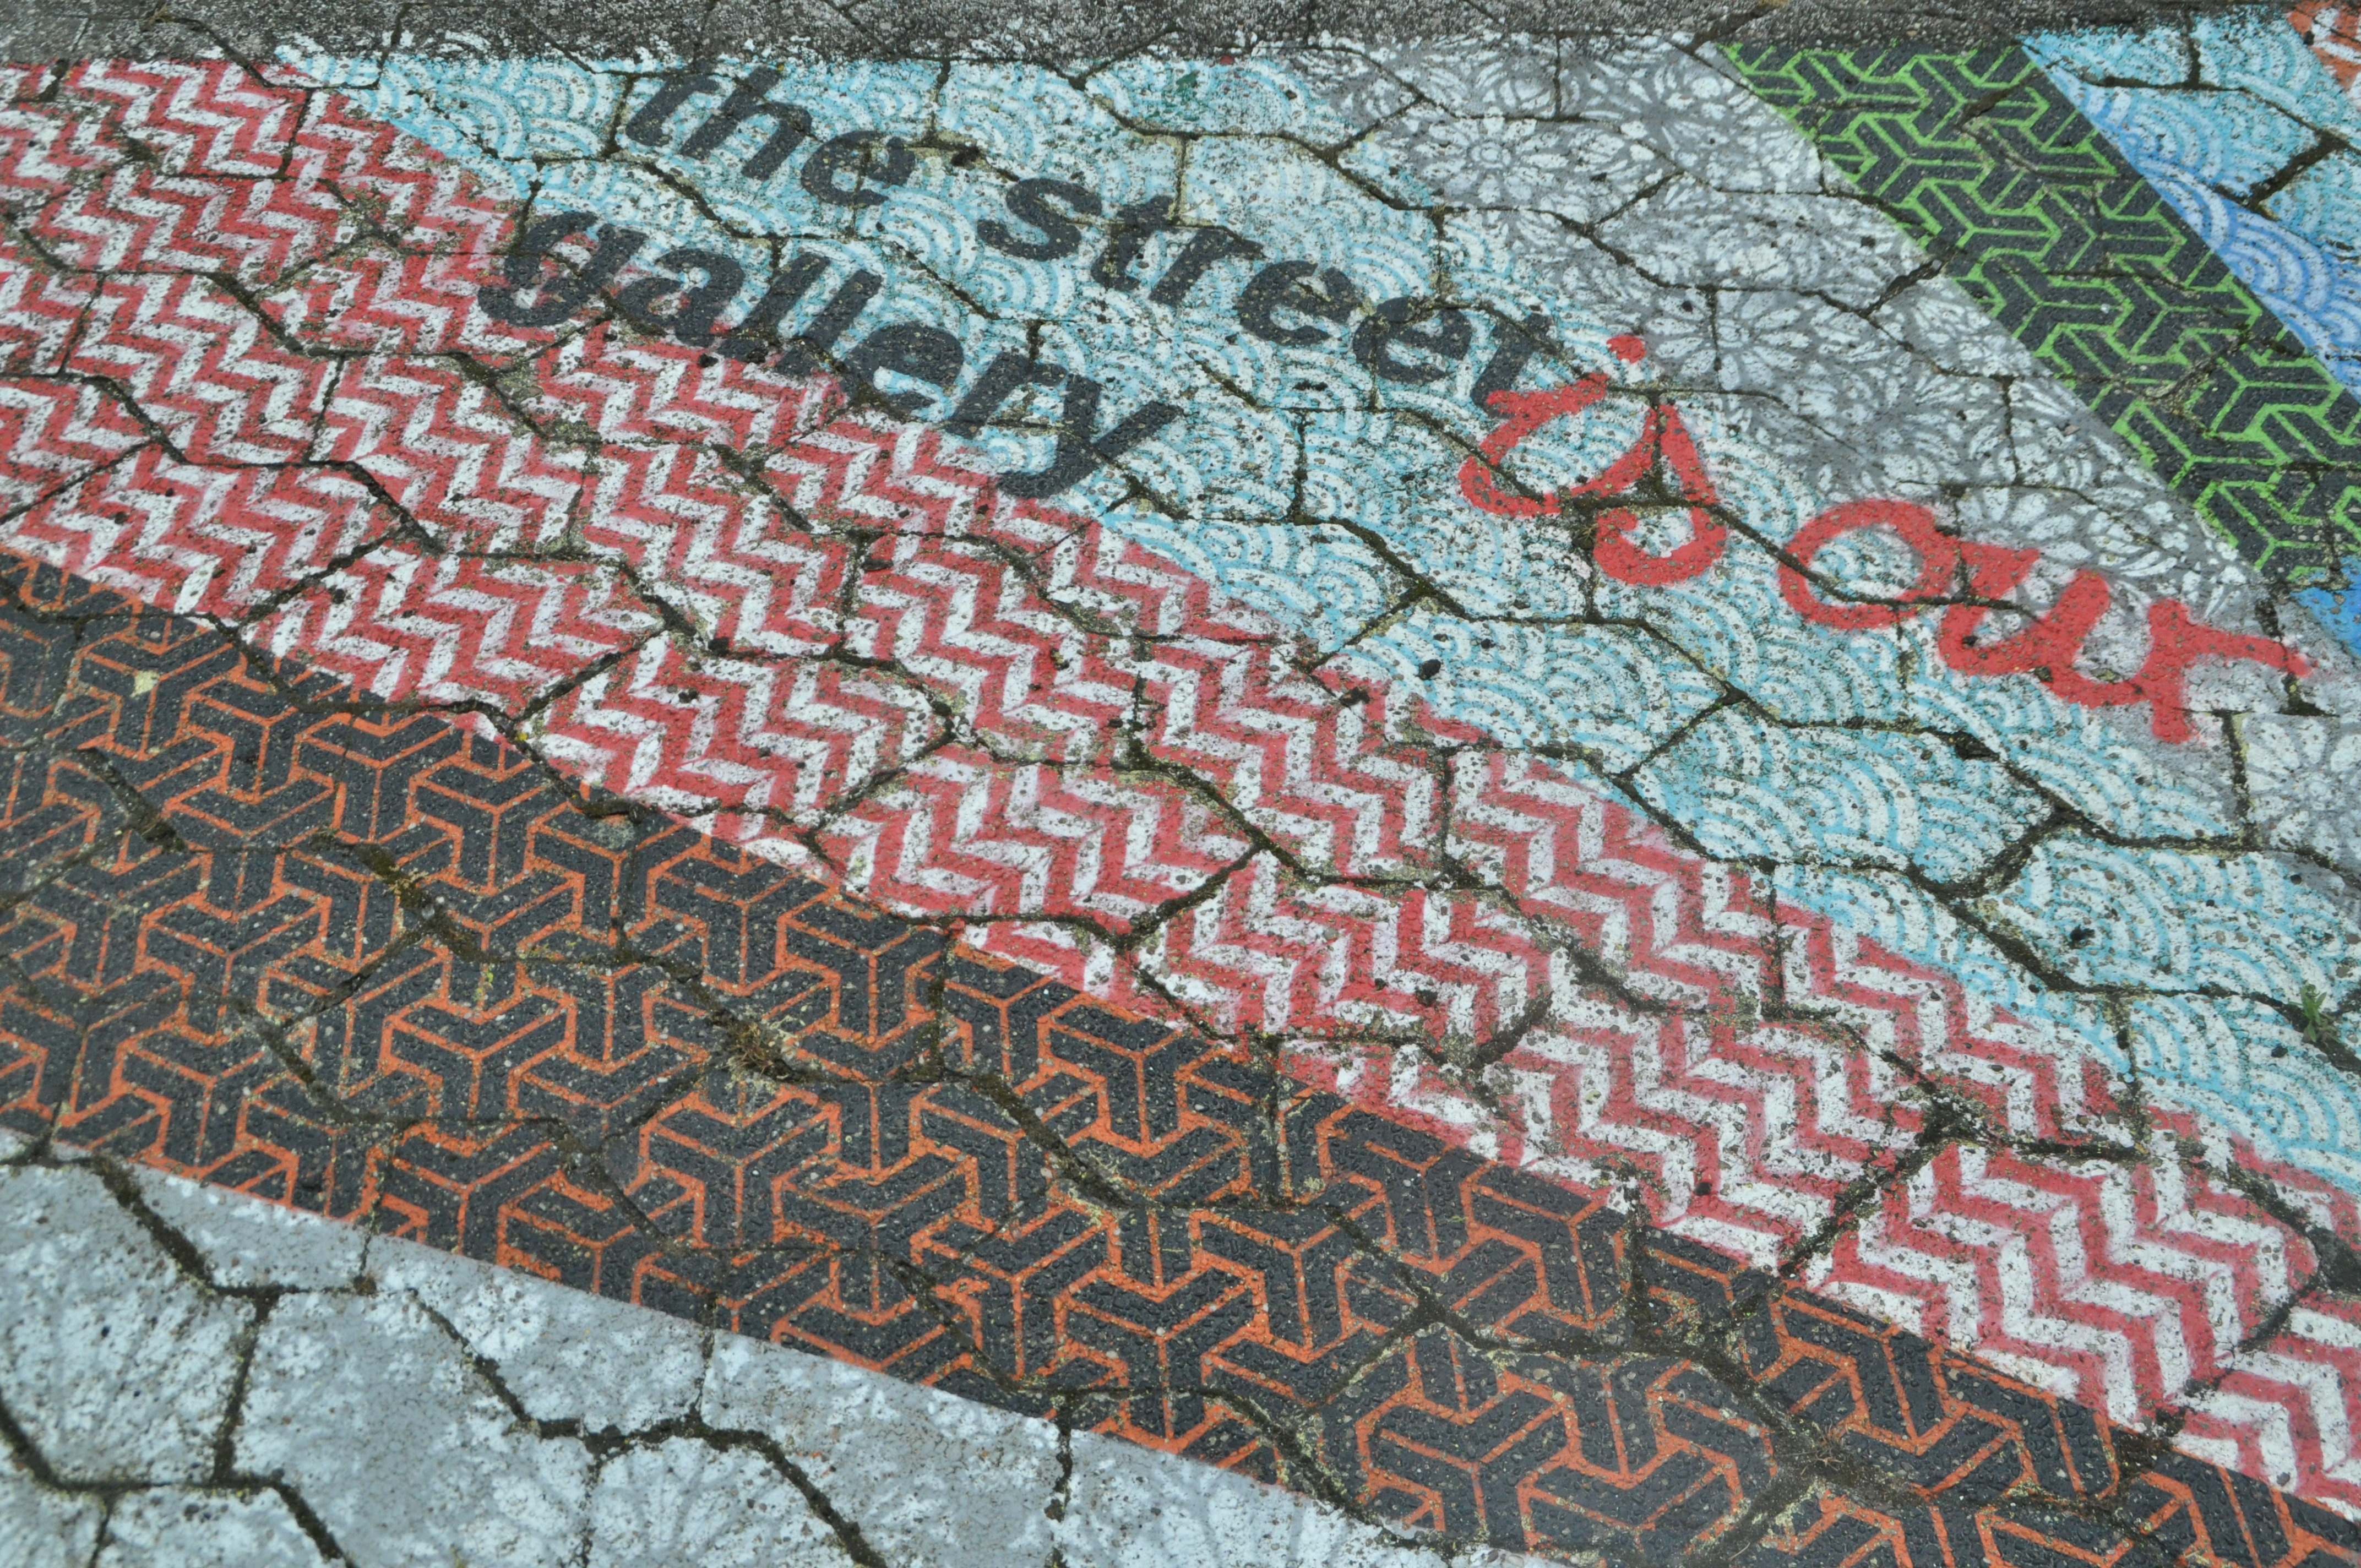
sidewalk, wall, pattern, soil, brick, graffiti, lane, street art, art, mosaic, dusseldorf, flooring, road surface